Imperial Japanese Army Air Service

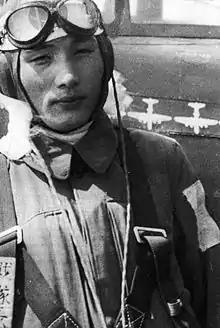
Major Teruhiko Kobayashi, the IJAAF's youngest sentai squadron commander

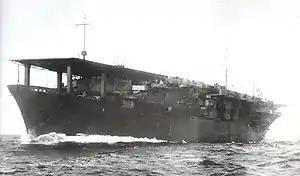
Escort carrier

Important aircraft used by the Imperial Japanese Army Air Force during the Second Sino-Japanese War and World War II were: